Rama people

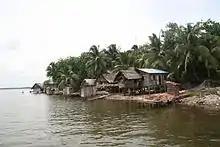
Rama Cay, 2010

The Rama are an indigenous people living on the eastern coast of Nicaragua. Since the start of European colonization, the Rama population has declined as a result of disease, conflict, and loss of territory. In recent years, however, the Rama population has increased to around 2,000 individuals. A majority of the population lives on the island of Rama Cay, which is located in the Bluefields Lagoon. Additional small Rama communities are dispersed on the mainland from Bluefields to Greytown. The Rama are one of three main indigenous groups on Nicaragua’s Caribbean coast.